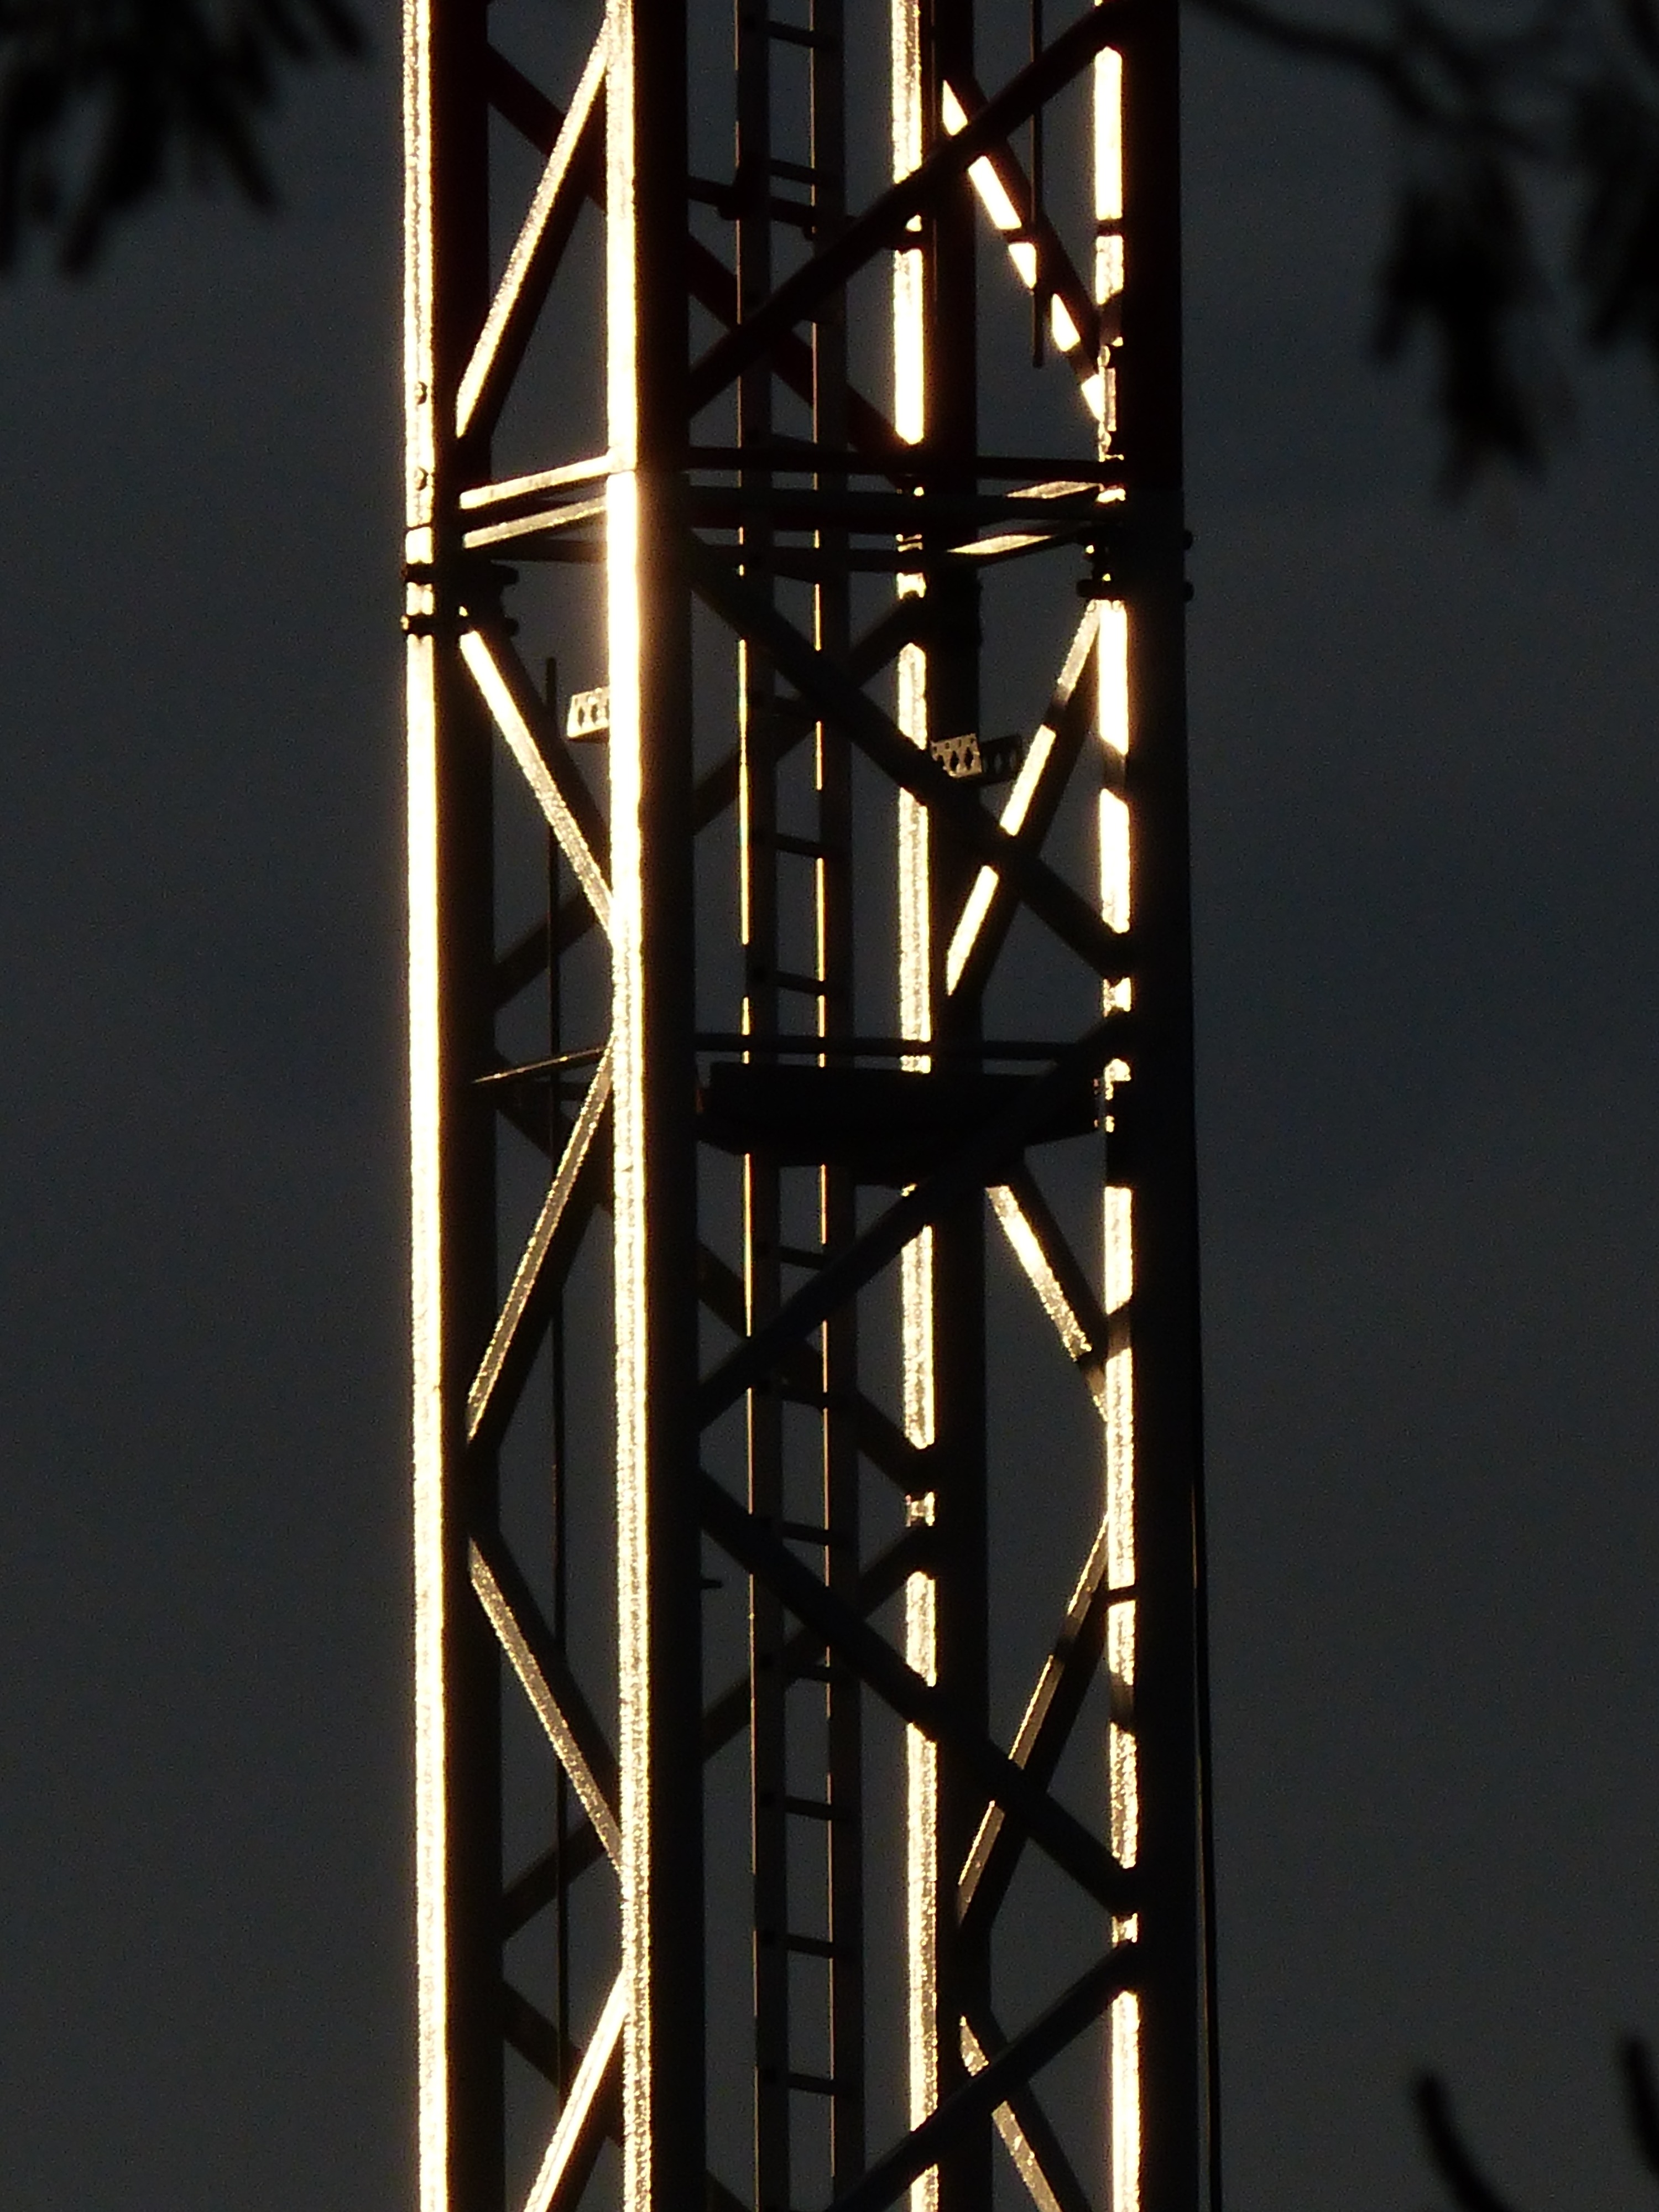
light, structure, sky, construction, line, reflection, tower, shine, mast, metal, lighting, head, symmetry, grid, build, crane, site, masts, baukran, lattice, construction work, load lifter, crane operation, lattice boom crane, triangle construction